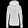
Label: Pullover